Justin Roberts

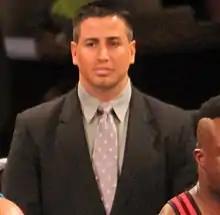
Roberts in 2013

Justin Jason Roberts (born December 29, 1979) is an American professional ring announcer signed to All Elite Wrestling (AEW). He is best known for his time in World Wrestling Entertainment (WWE), where he regularly announced for its pay-per-views and television shows such as" WrestleMania", "Raw", "SmackDown", "ECW", and "Superstars" from 2002 to 2014.